List of songs recorded by Fifth Harmony

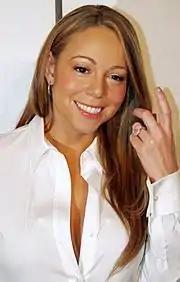
Mariah Carey is credited as a co-writer on the group's recorded cover of the 1994 song "All I Want for Christmas Is You" and "Like Mariah", which contains elements of the composition "Always Be My Baby".

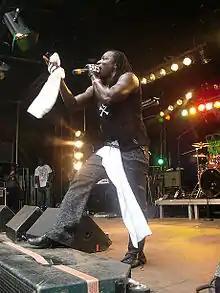
"'All In My Head (Flex)" contains an interpolation of Mad Cobra's song "Flex". Due to the interpolation, Cobra received co-writing credits.

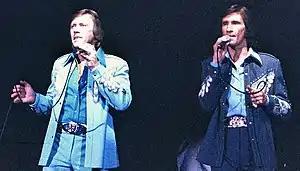
"Body Rock" interpolates from Bill Medley "(pictured right)" and Jennifer Warnes' 1987 hit "(I've Had) The Time of My Life".

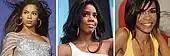
"Brave Honest Beautiful" contains a portion of the composition "Bootylicious", written by Beyoncé Knowles "(pictured left)" and Kelendria Rowland "(pictured center)", from Destiny's Child.

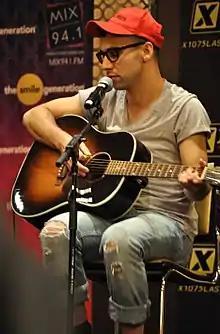
"Dope" was co-written by Jack Antonoff of the band Fun and Bleachers.

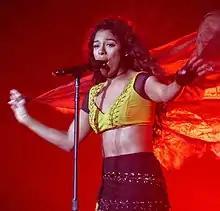
Victoria Monét co-wrote five tracks, including "Everlasting Love", "No Way", "Reflection", "Them Girls Be Like" and "We Know".

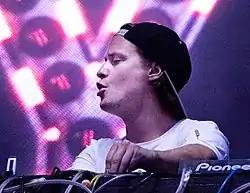
Norwegian DJ Kygo wrote the tracks "Write On Me" and "Squeeze".

singer Tinashe co-wrote three tracks from "7/27" titled "That's My Girl" and "Scared of Happy" and "The Life".